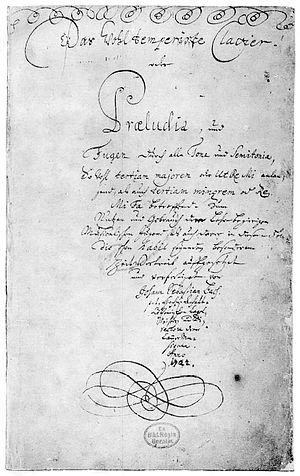
En musique, un tempérament inégal est un système de division de l'octave à structure non régulière destiné à l'accordage des instruments à sons fixes.
La mise en page, ou mise en pages, est l'opération de disposition graphique d'un contenu informationnel dans un espace donné.
Le Clavier bien tempéré — en allemand : Das Wohltemperierte Clavier ou Das Wohltemperierte Klavier — BWV 846-893, désigne deux cycles de 24 préludes et fugues chacun, composés par Jean-Sébastien Bach. Ces deux recueils sont l'une des œuvres les plus importantes dans l'histoire de la musique classique.